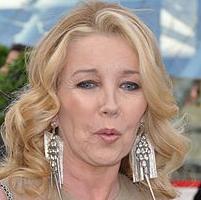
Age: 56